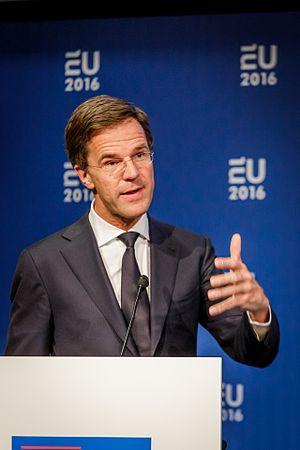
Le Premier ministre est le chef de gouvernement dans les régimes au pouvoir exécutif bicéphale.